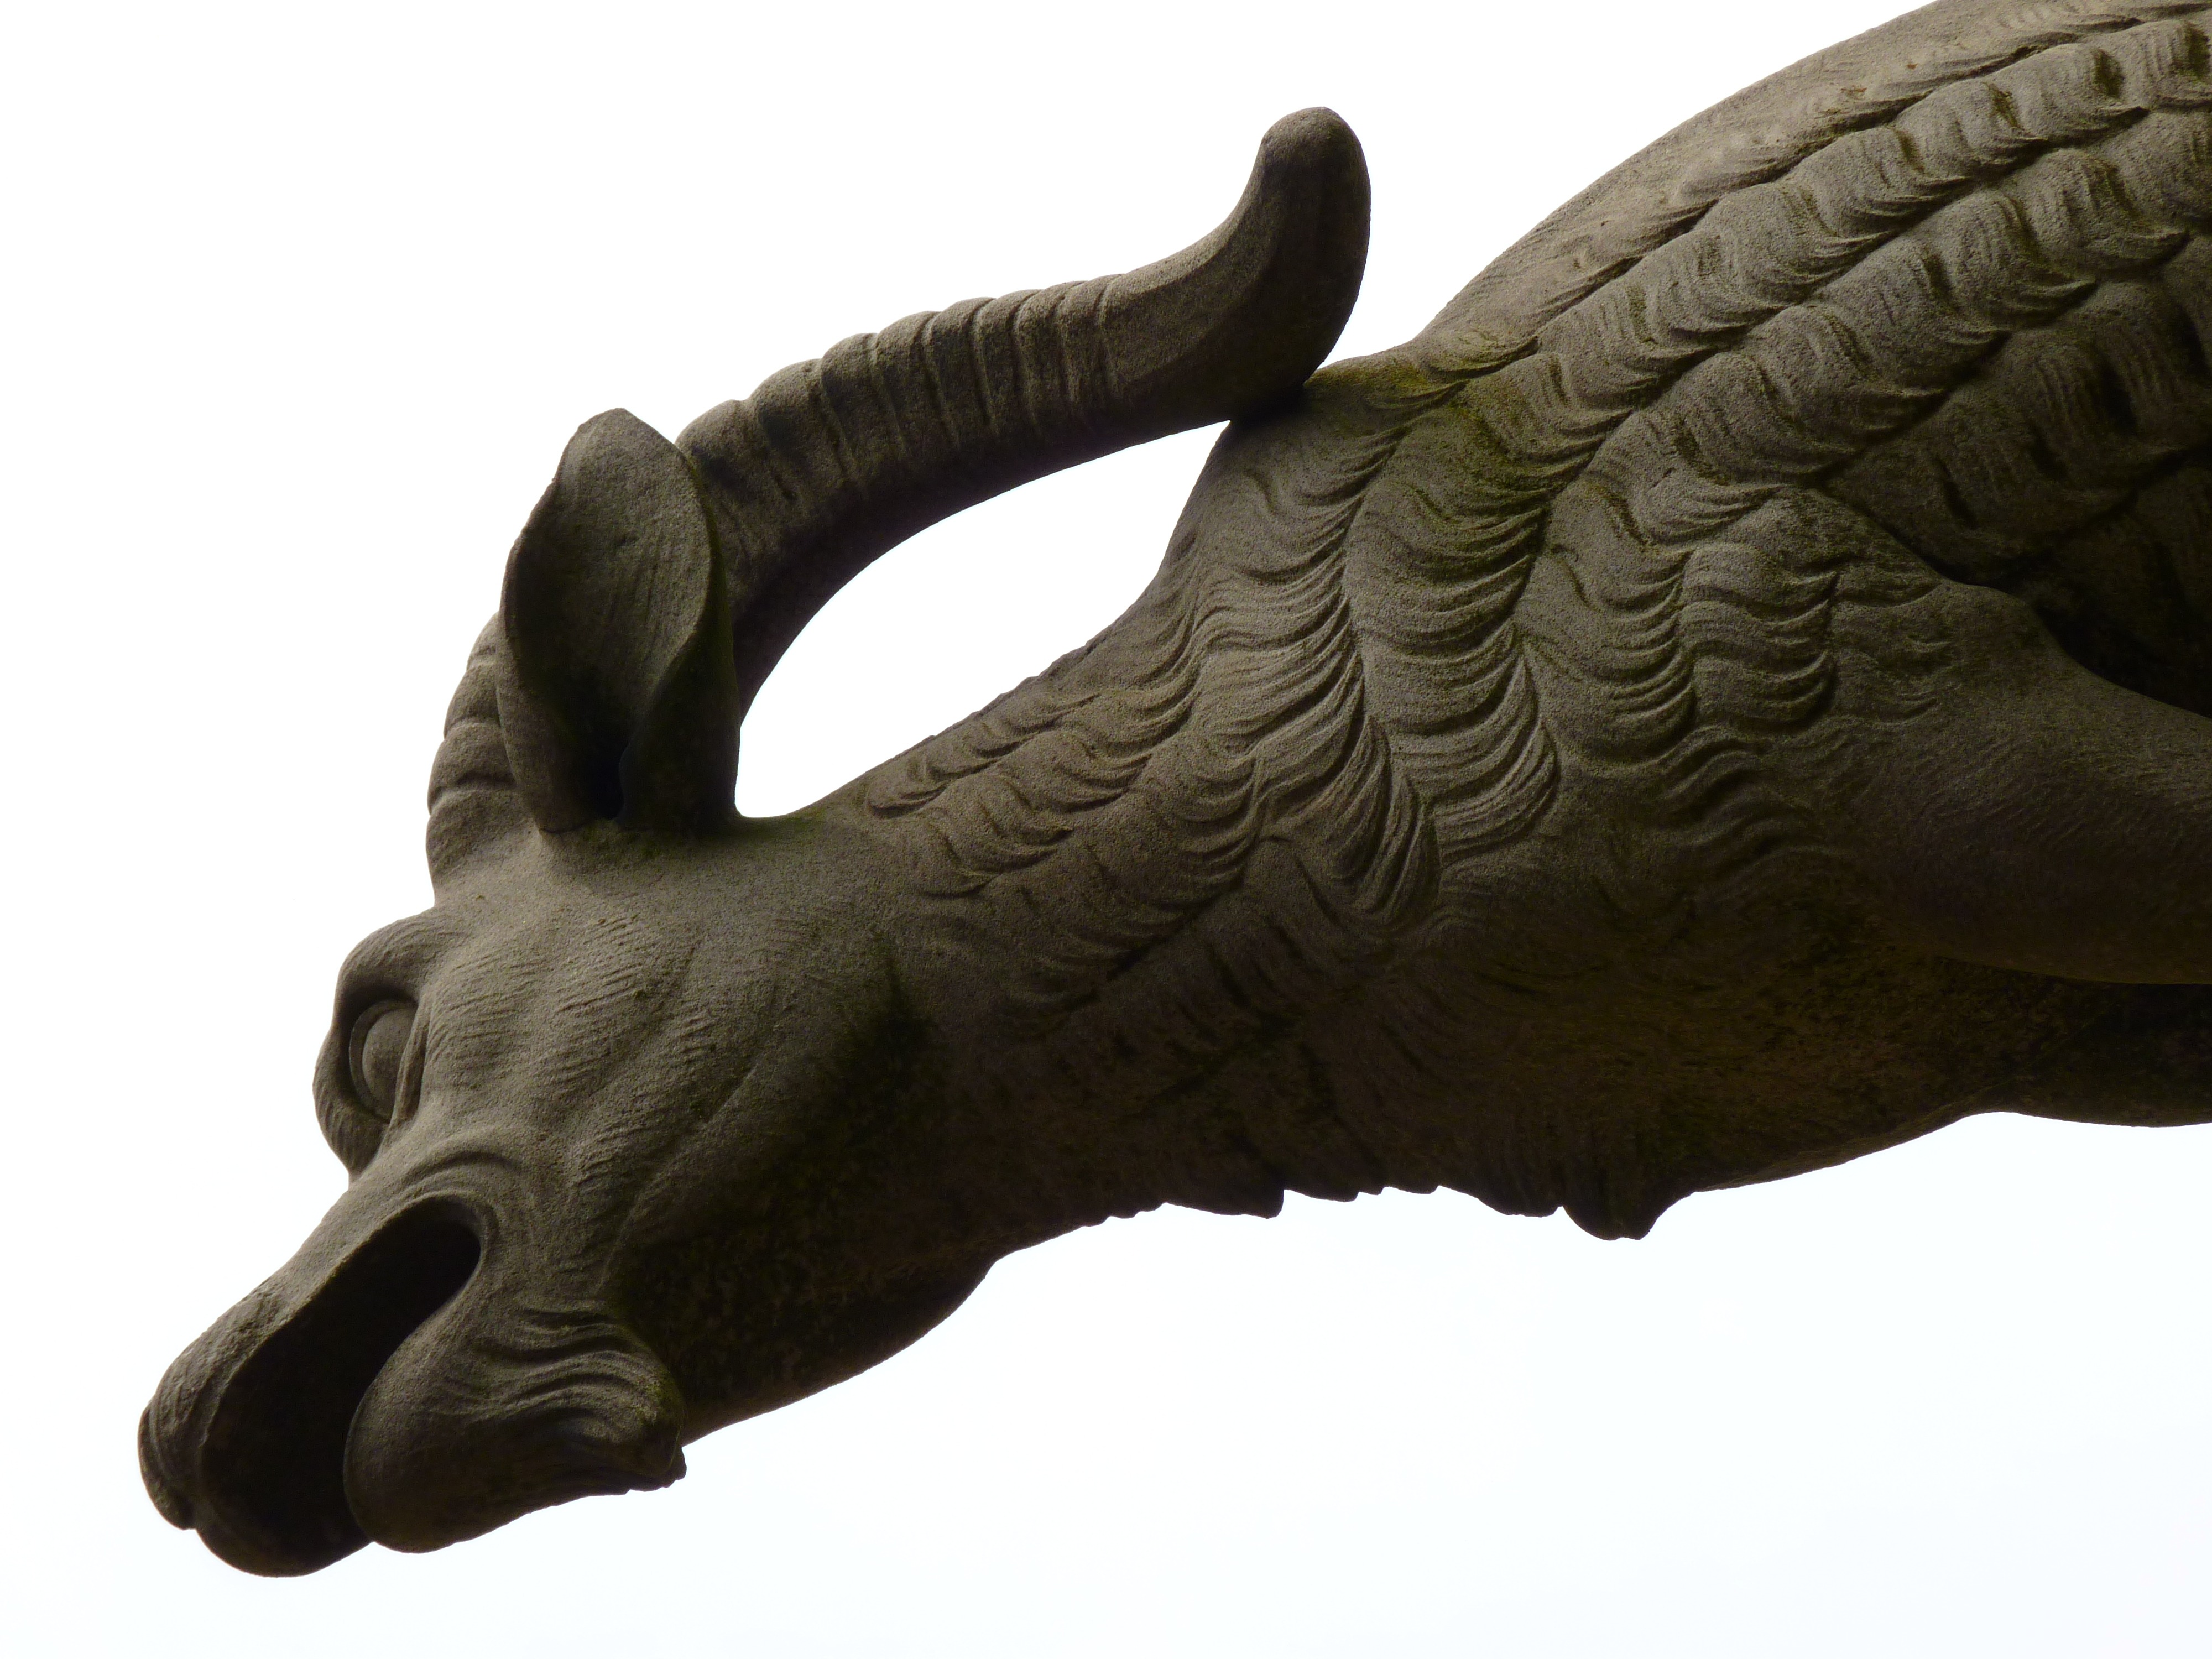
monument, statue, horn, gargoyle, sculpture, head, ulm, mythical creatures, munster